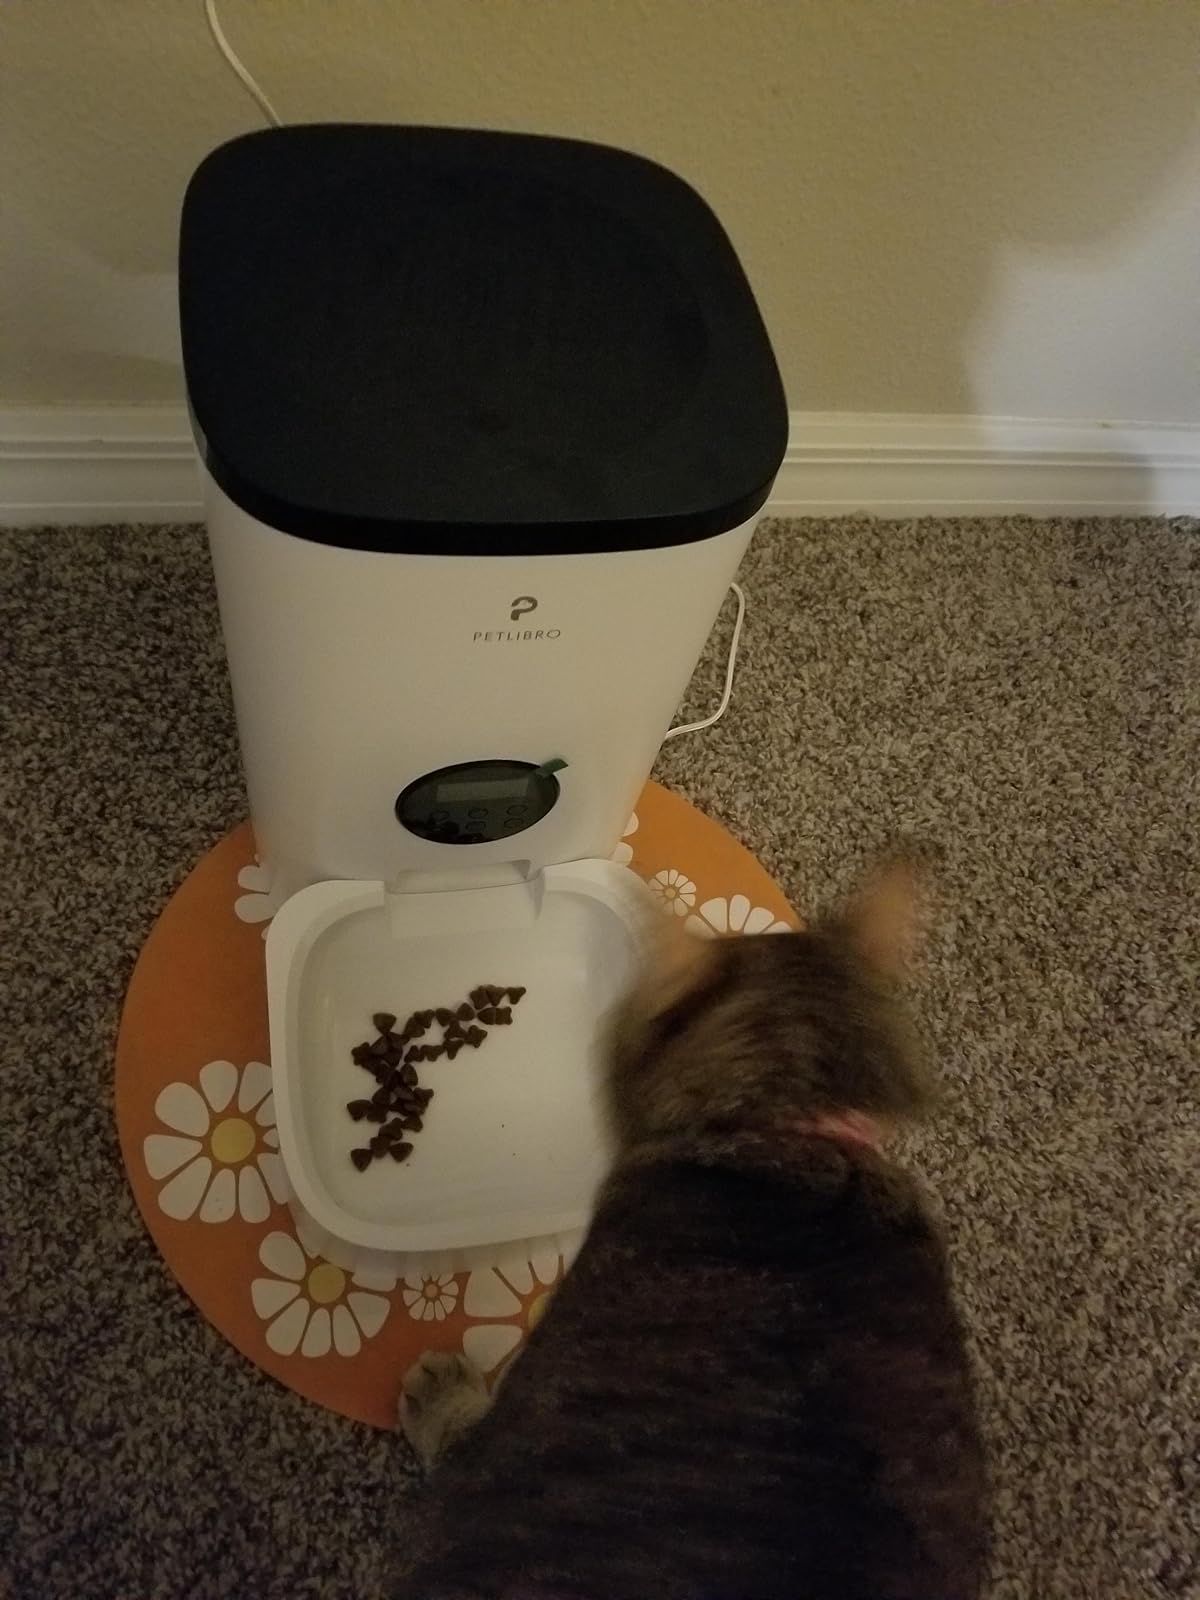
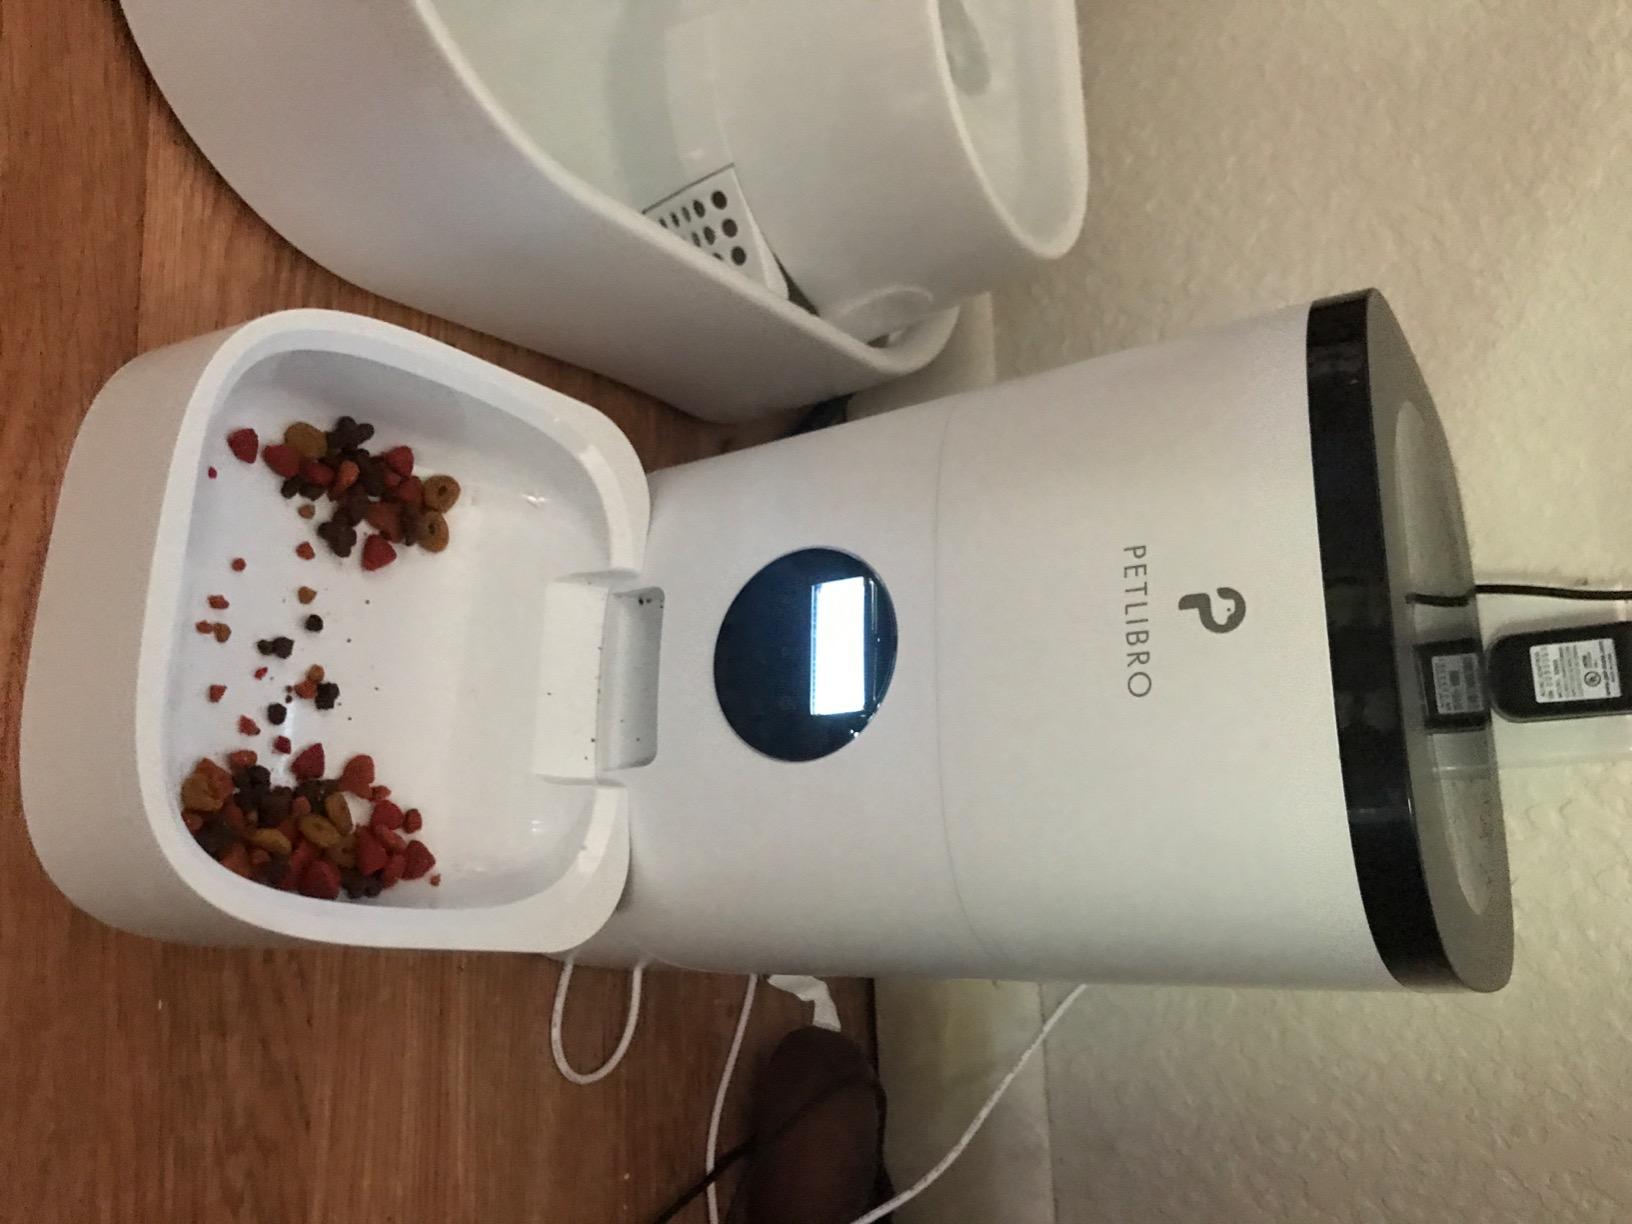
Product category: items_feeder
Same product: yes